Heliskiing

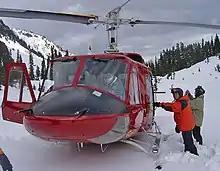

Heli-skiing is off-trail, downhill skiing or snowboarding where the skier reaches the top of the mountain by helicopter, instead of a ski lift.